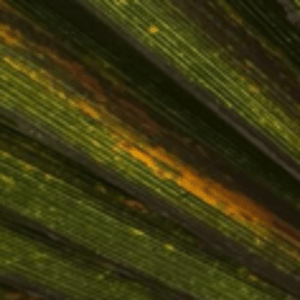
Label: Manganese Deficiency